Ontario Highway 31

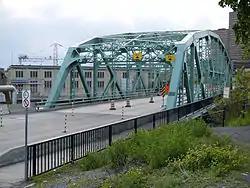
Highway31 ended at the Chaudière Bridge into Hull, Quebec prior to 1997

Highway31 was a south–north route that somewhat paralleled Highway 16 between the St. Lawrence and Ottawa rivers. It travelled in a north–northwest direction across eastern Ontario, servicing the communities of Morrisburg, Williamsburg and Winchester, as well as travelling into downtown Ottawa via Gloucester.